Enterprise architecture framework

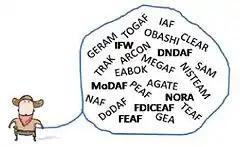
Just a few of the Enterprise Architecture frameworks utilized today, 2011

Enterprise architecture frameworks that are released as open source: